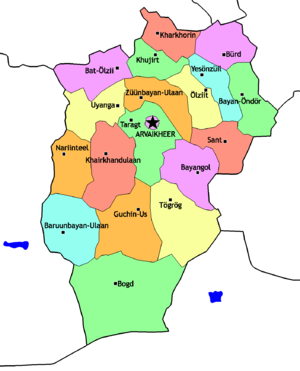
'Övörkhangai ou Övörhangay est une des 21 aïmag de Mongolie. Elle est située au centre du pays. Sa capitale est Arvayheer. La province comprend l'ancienne capitale impériale Kharkhorin, et la chute d'eau de la rivière Orkhon, qui traverse la province.
Un sum ou soum est une division administrative de deuxième niveau en Mongolie, après l'aïmag. Ce type de subdivision semble avoir été formalisé sous le régime des ligues et bannières de la Dynastie Qing, des Mandchous qui contrôlaient la Chine incluant la Mongolie et Touva. En Mongolie-Intérieure, on utilise les translittérations Soum ou sumu.